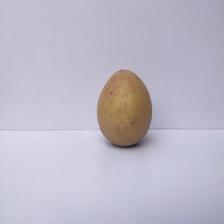
Size: Large